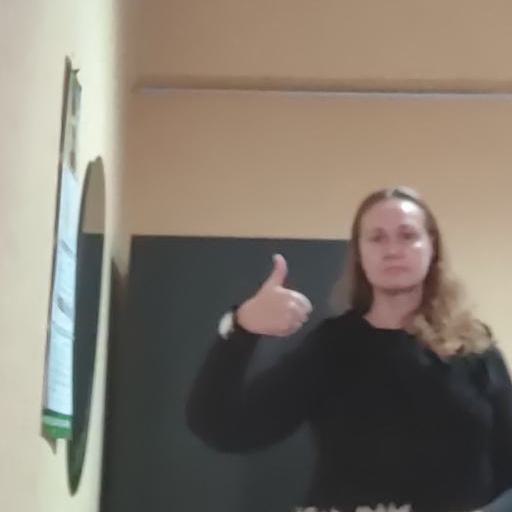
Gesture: like